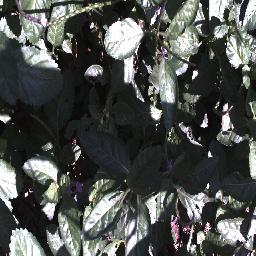
Label: snake_weed